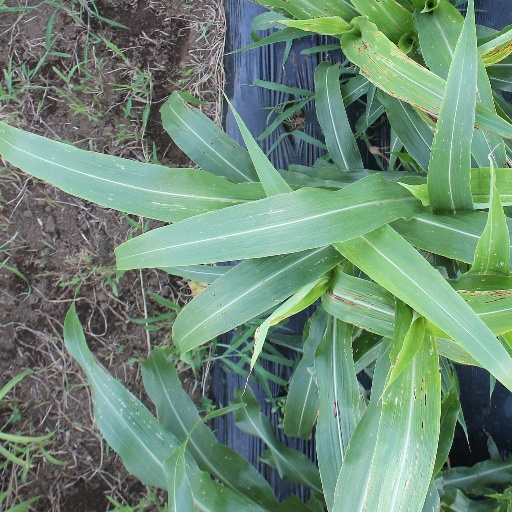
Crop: sorghum